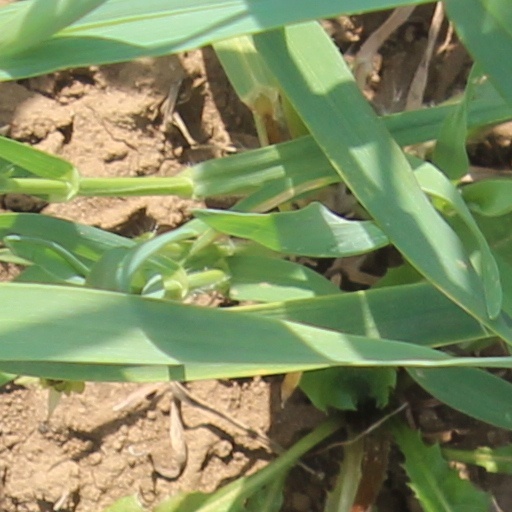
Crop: wheat